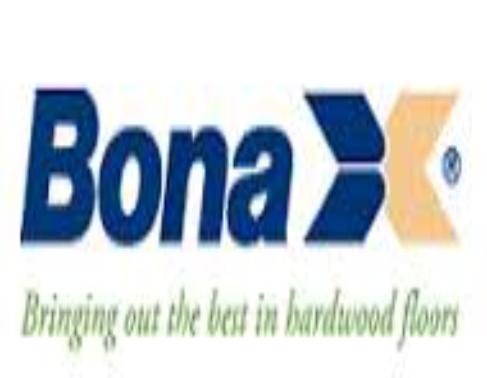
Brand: Bona
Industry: Others